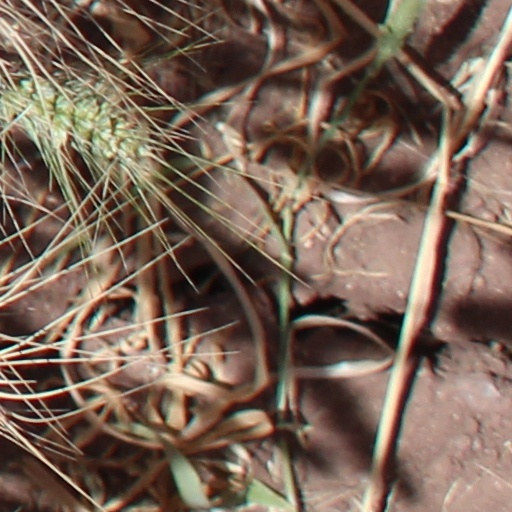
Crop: wheat